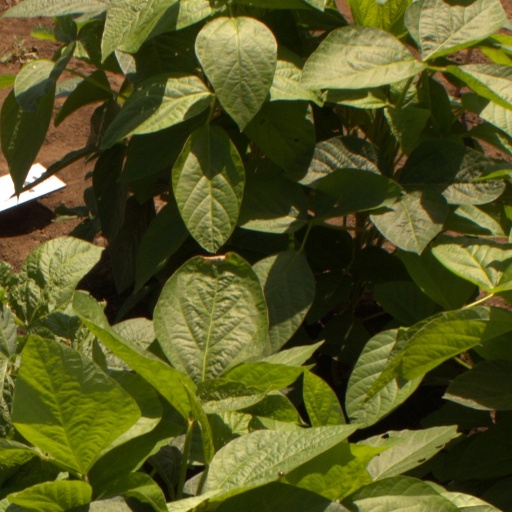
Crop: soybean